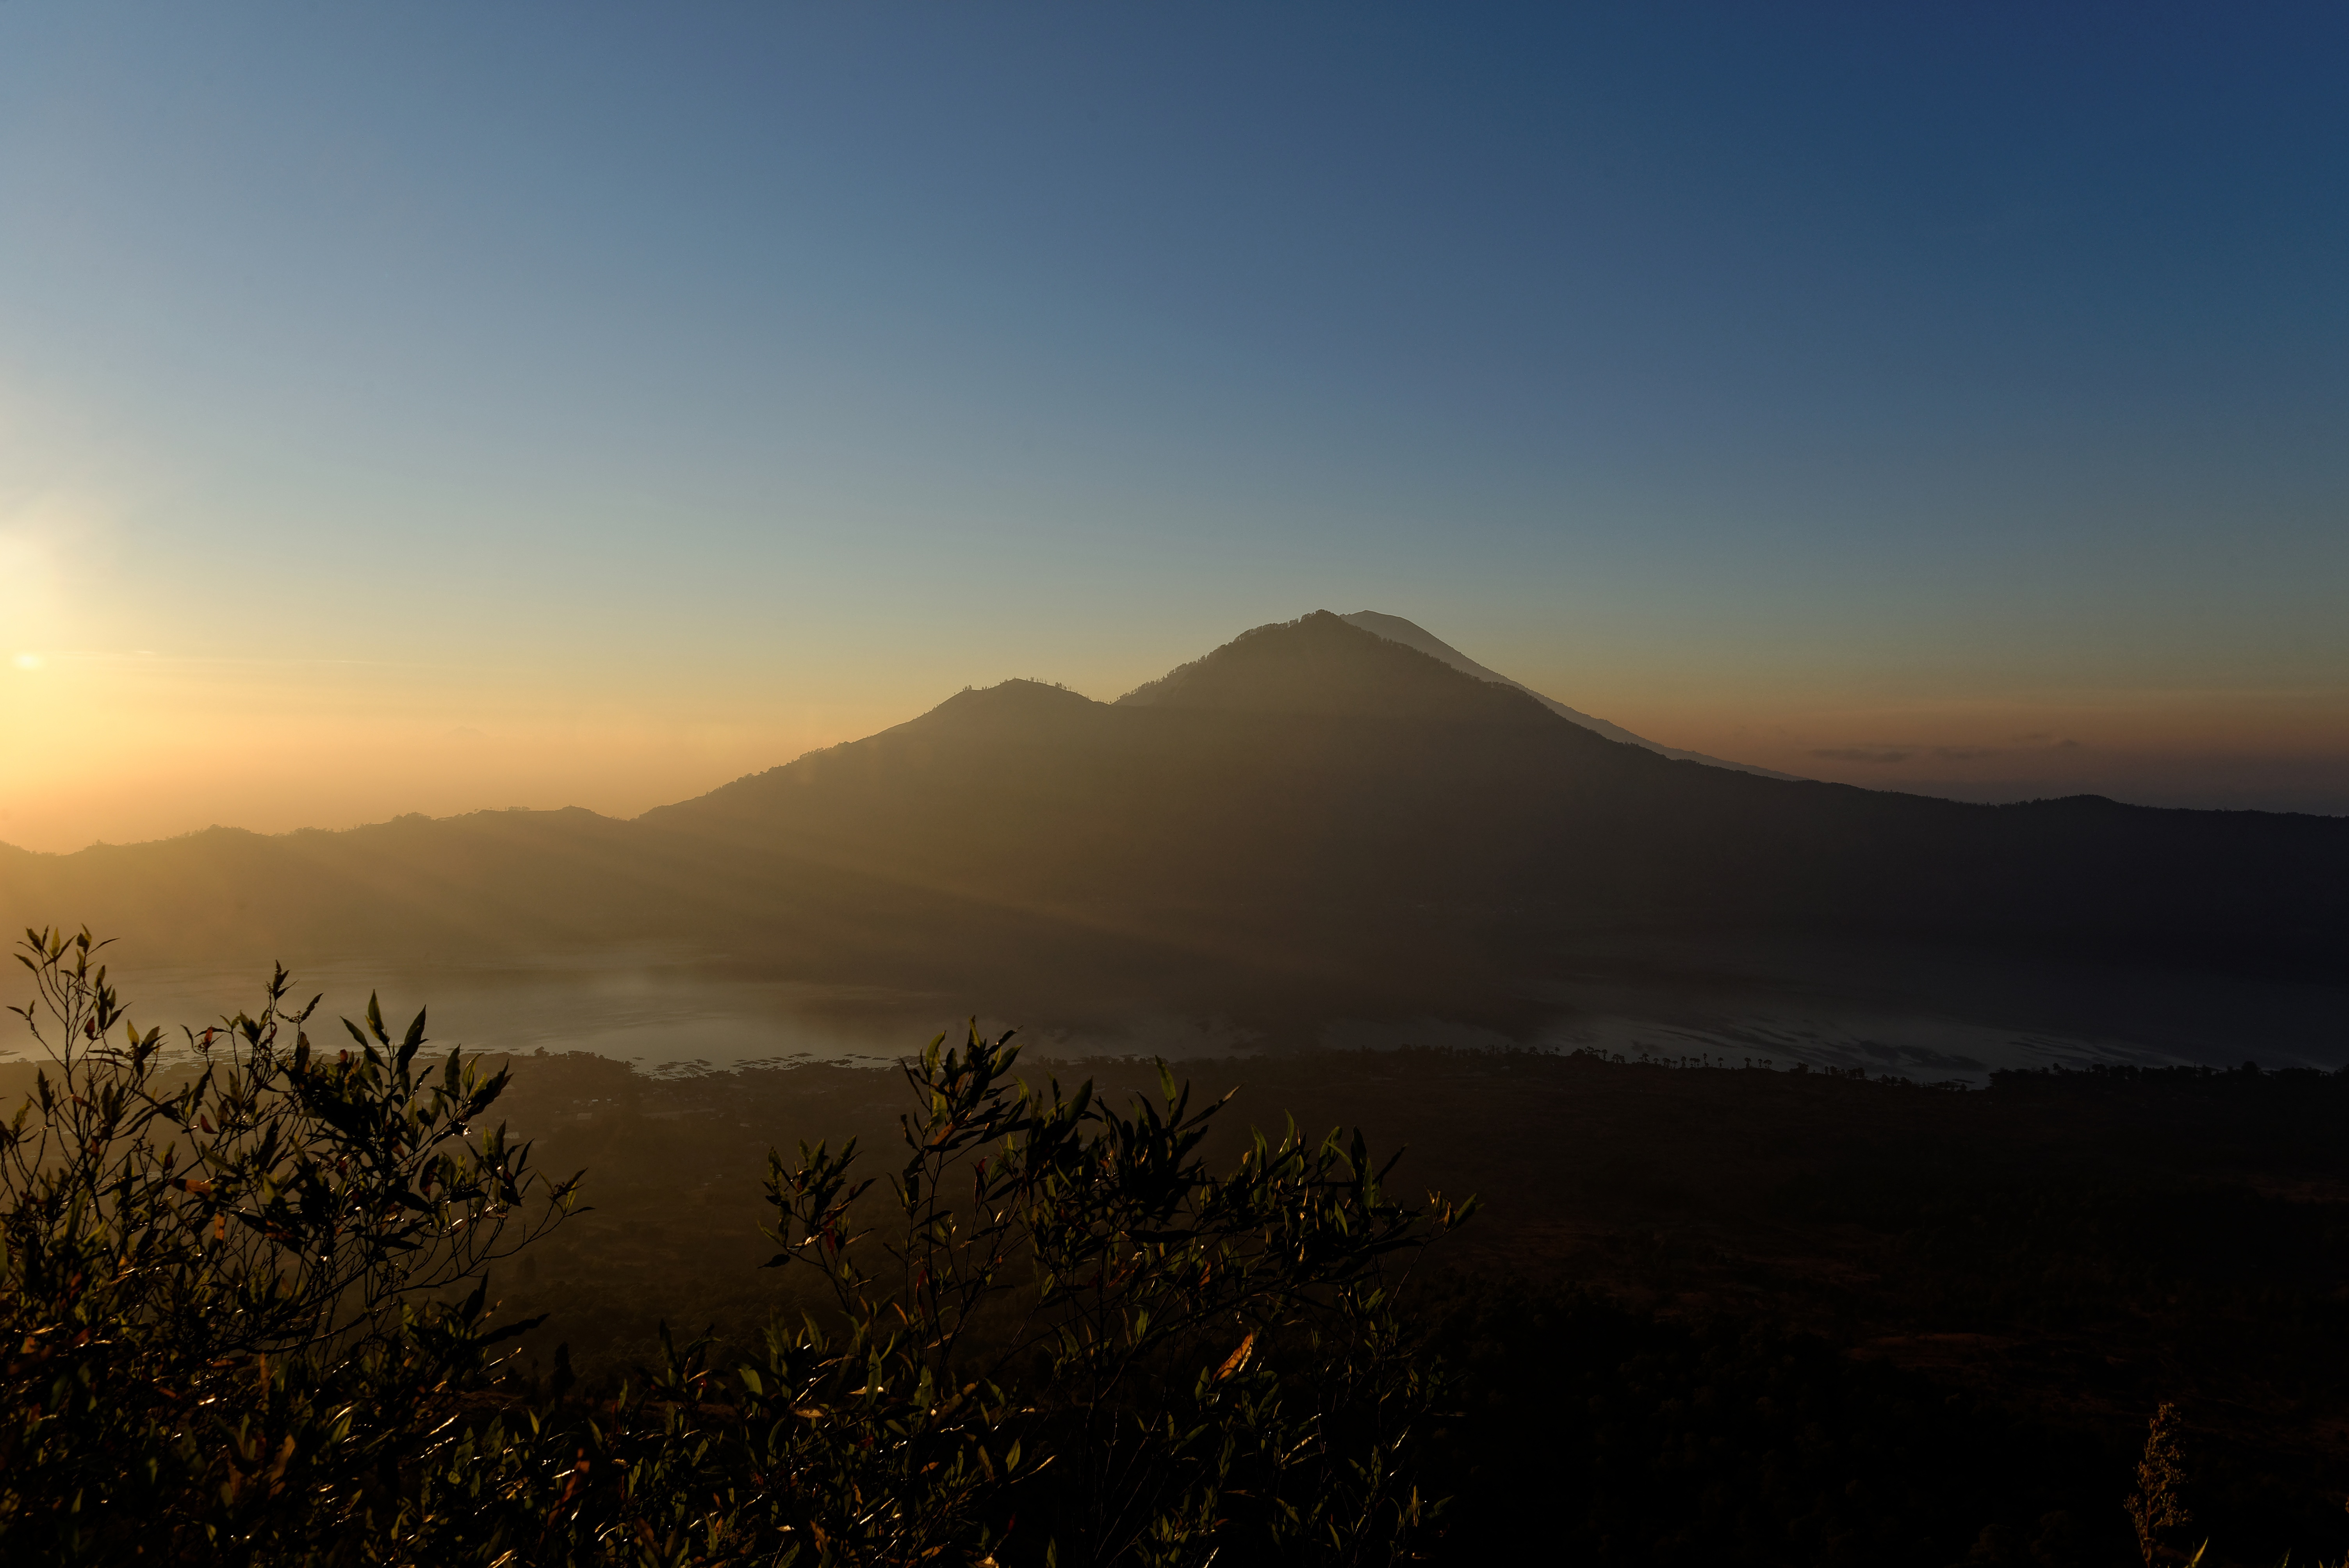
landscape, sea, horizon, wilderness, mountain, cloud, sun, sunrise, sunset, mist, sunlight, morning, hill, dawn, range, dusk, evening, haze, plain, plateau, afterglow, landform, atmospheric phenomenon, mountainous landforms